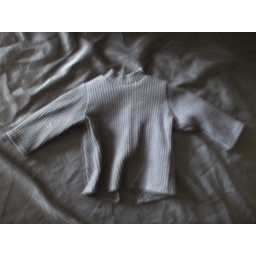
This is the black shirt that goes under the red pleather jumper shown at the end.